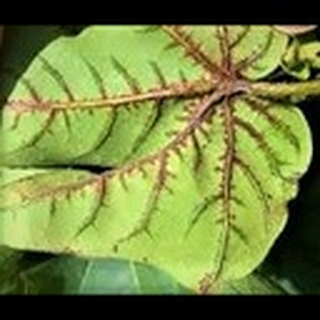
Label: cotton_bacterial_blight